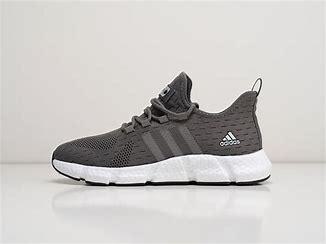
Brand: adidas
Model: Climacool Vent